Helping hand (tool)

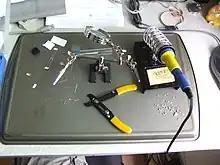
Soldering station with a helping hand

A helping hand, also known as a third hand, soldering hand, or X-tra Hands, is a type of extremely adjustable jig used in soldering and craftwork to hold materials near each other so that the user can work on them.